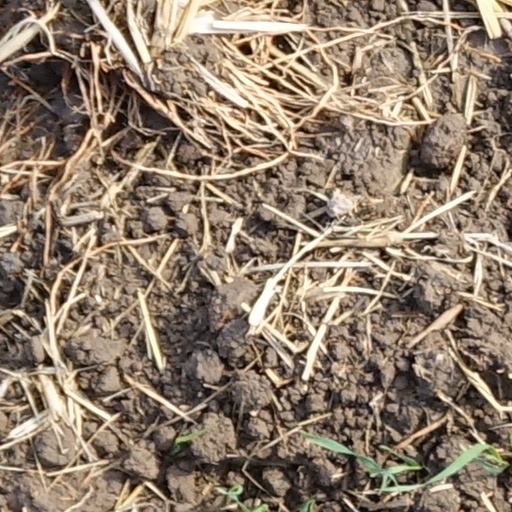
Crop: wheat